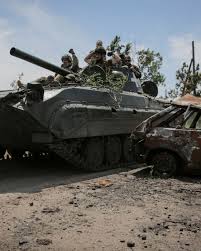
Label: BMP-2